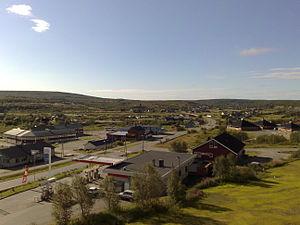
Kautokeino est une localité et une commune de la Norvège, située dans le comté de Troms og Finnmark.